France national cricket team

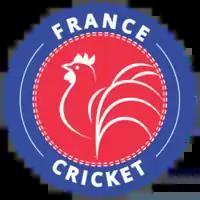

The France national cricket team is the men's team that represents the country of France in international cricket. They became an associate member of the International Cricket Council (ICC) in 1998, having previously been an affiliate member since 1987. The country is best known for winning the silver medal in the cricket event at the 1900 Summer Olympics in Paris, the only time cricket has been held at the Olympics. France now plays most of its matches in European Cricket Council (ECC) tournaments, although the team also appeared at the 2001 ICC Trophy.